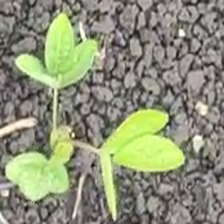
Weed species: Asian_Pigeonwings_(Clitoria Ternatea)